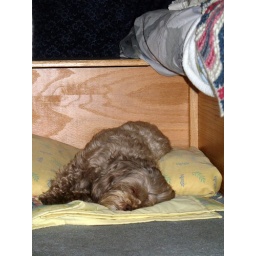
Relaxing in the van after a hard day at the beach